Mayfair

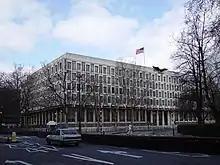
The former Eero Saarinen designed American embassy building (1960–2018) on the western side of Grosvenor Square is now a hotel

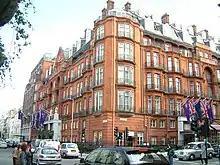
Corner view of the hotel Claridge's

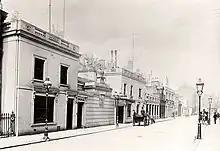
Savile Row showing the entrance to "Poole" (now Henry Poole & Co)

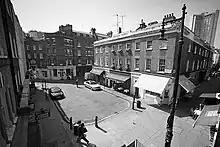
Black and white view of Shepherd Market, London, from an upper storey window

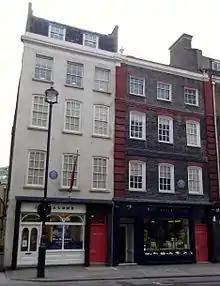
Front view of two houses on Brook Street, Mayfair

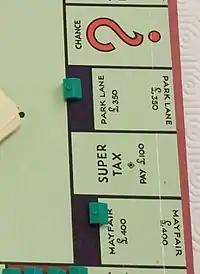
Cross section of a standard British Monopoly board, showing Park Lane and Mayfair

The death of Hugh Grosvenor, 1st Duke of Westminster in 1899 was a pivotal point in the development of Mayfair, following which all redevelopment schemes not already in operation were cancelled. In the following years, Government budget proposals such as David Lloyd George's establishment of the welfare state in 1909 greatly reduced the power of the Lords. Land value fell around Mayfair, and some leases were not renewed.